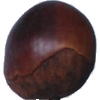
Label: Chestnut 1